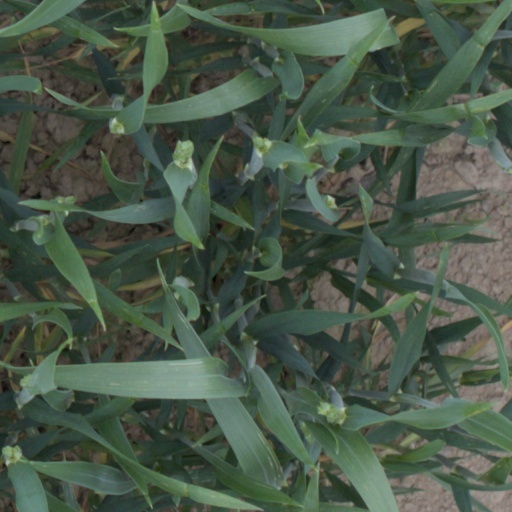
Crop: wheat